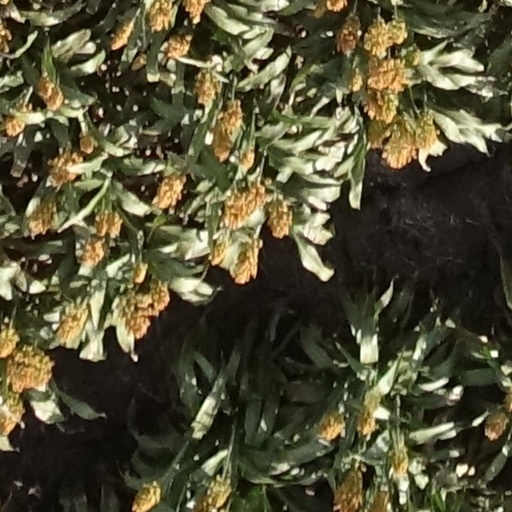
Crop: sorghum